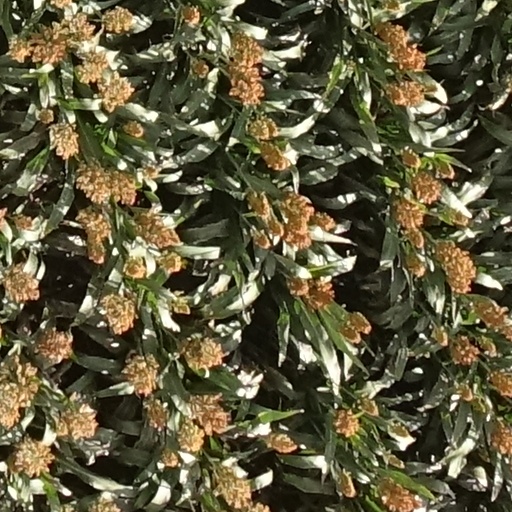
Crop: sorghum